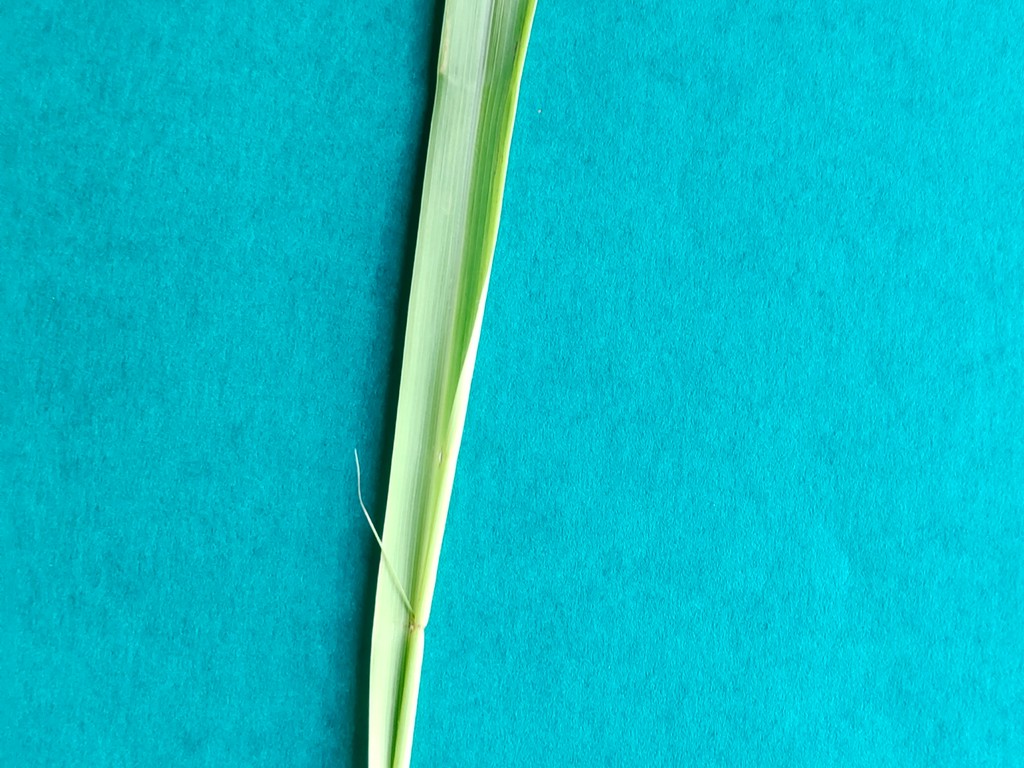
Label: Healthy